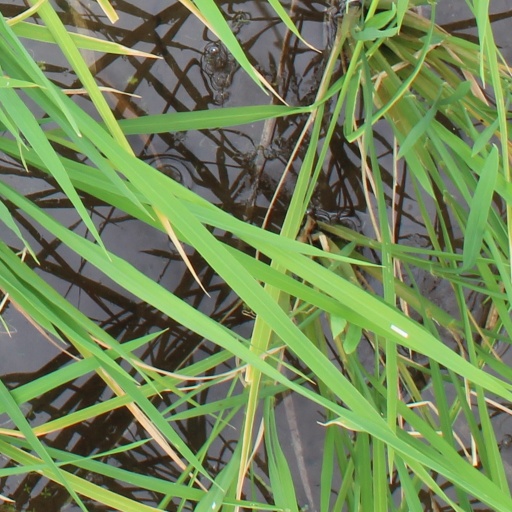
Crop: rice